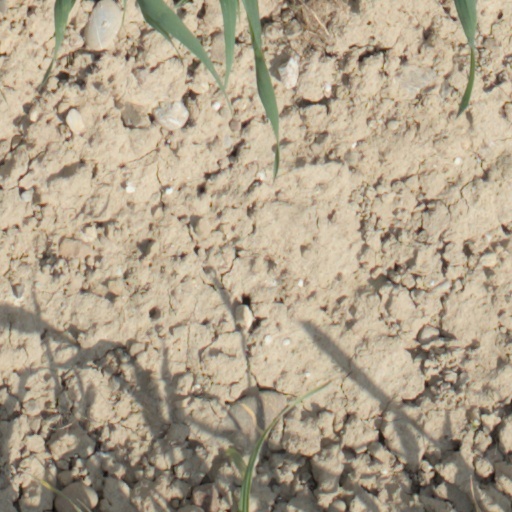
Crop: wheat